Tabo–Huai Yai Wildlife Sanctuary

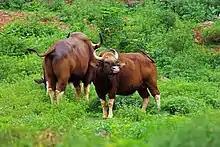
Guar ("Bos gaurus")

Five mammal species are listed as Endangered on the IUCN Red List: